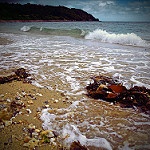
Scene: Outdoor